Anticipatory socialization

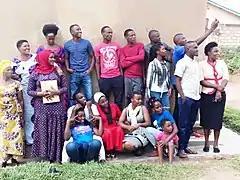
Family members influence anticipatory socialization.

The concept of anticipatory socialization, first defined by sociologist Robert K. Merton, has its origins in a 1949 study of the United States military which found that privates who modelled their attitudes and behaviours on those of officers were more likely to be promoted than those who didn't.